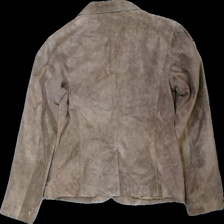
View: back
Type: Jacket
Category: Ladies
Brand: Not in the list
Brand text on label: mario
Colors: Brown
Material: ?
Cut: Regular
Size: S
Season: Spring
Trend: Leather
Damage location: top right
Damage 2 location: middle left
Price range: 100-150
Recommended usage: Reuse
Description: brun mocka jacka